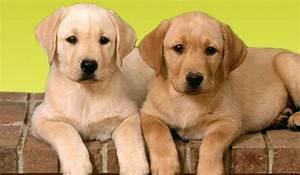
dog